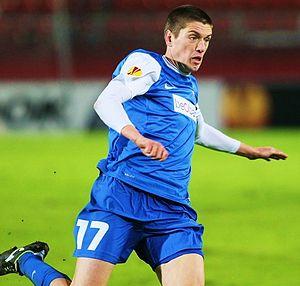
Jeroen Simaeys, né le 12 mai 1985 à Malines, est un footballeur international belge évoluant à Oud-Heverlee Louvain au poste de milieu défensif.